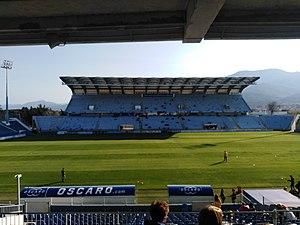
Vue sur la tribune sud du stade Armand Cesari lors du match S.C.Bastia-Gemenos du19 Avril 2019, comptant pour la 22ème journée du championnat de National 3 de la poule Mediterranée. Photo prise depuis la tribune nord Claude Papi 50 minutes avant la rencontre.